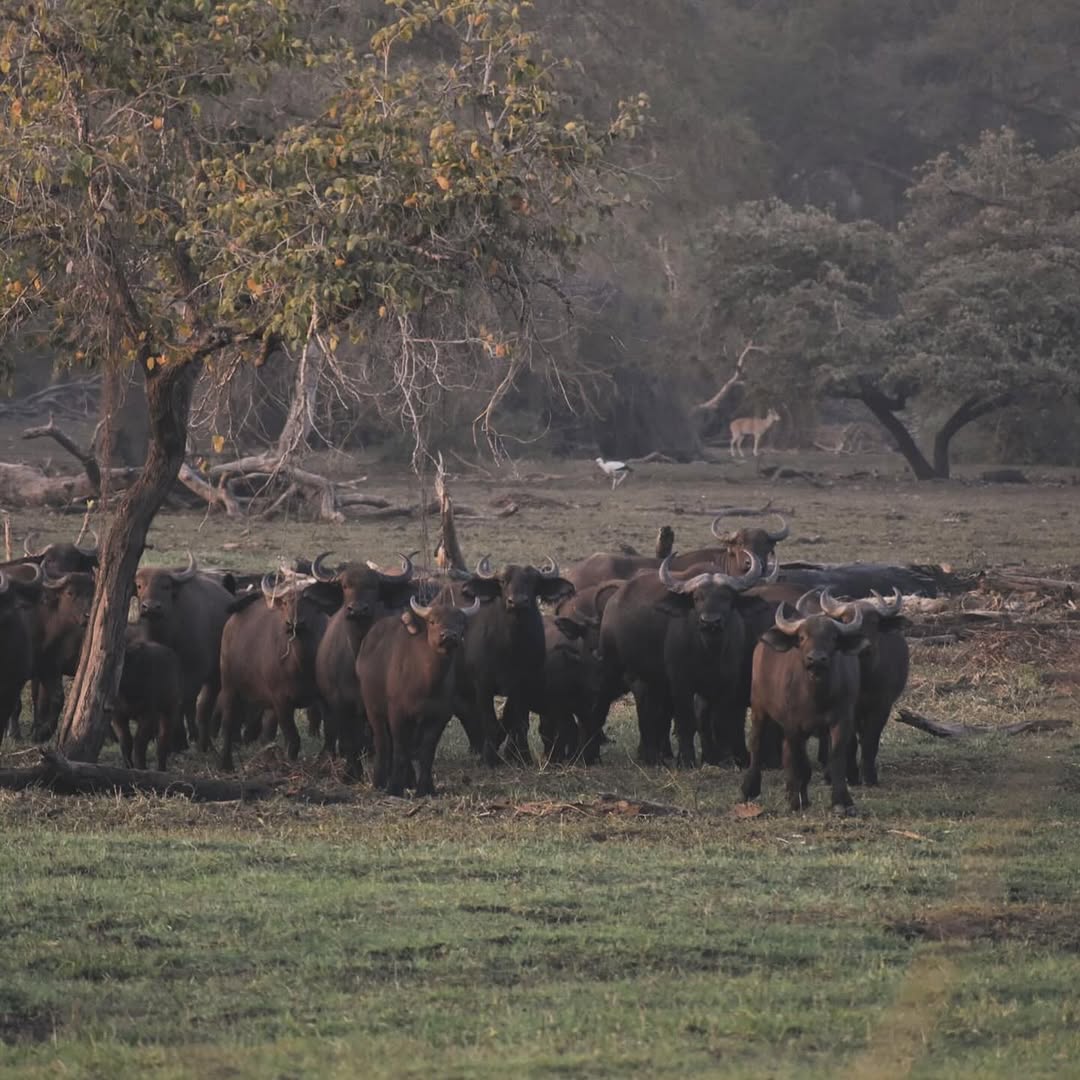
الوصف بالفصحى: قطيع من الجاموس يقف في منطقة عشبية قرب شجرة في ولاية كردفان.
الوصف بالعامية السودانية: قطيع جاموس واقف في عشب جنب شجر.
التصنيف: Nature & Landscape
التصنيف الفرعي: Agriculture & livestock